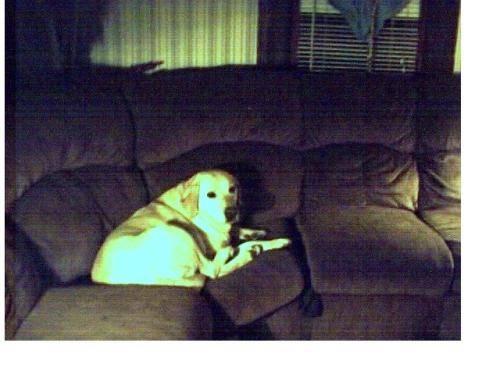
dog